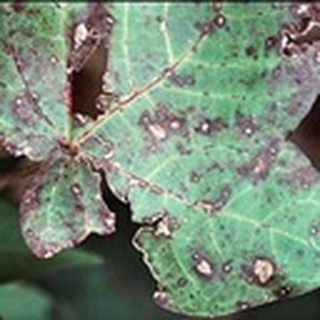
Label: cotton_bacterial_blight